4th Tank Regiment (Italy)

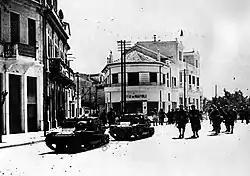
Italian troops and L3/35 tankettes from the 4th Tank Infantry Regiment in Durrës, Albania on 7 April 1939

On 1 October 1927, the Royal Italian Army reorganized its Armed Tanks Formation Center in Rome and formed the Armed Tanks Regiment as central training unit for the army's tank battalions. In 1931, the regimental headquarter moved from Rome to Bologna. On 15 September 1936, the Armed Tanks Regiment was split into four tank infantry regiments, which had training and administrative functions: